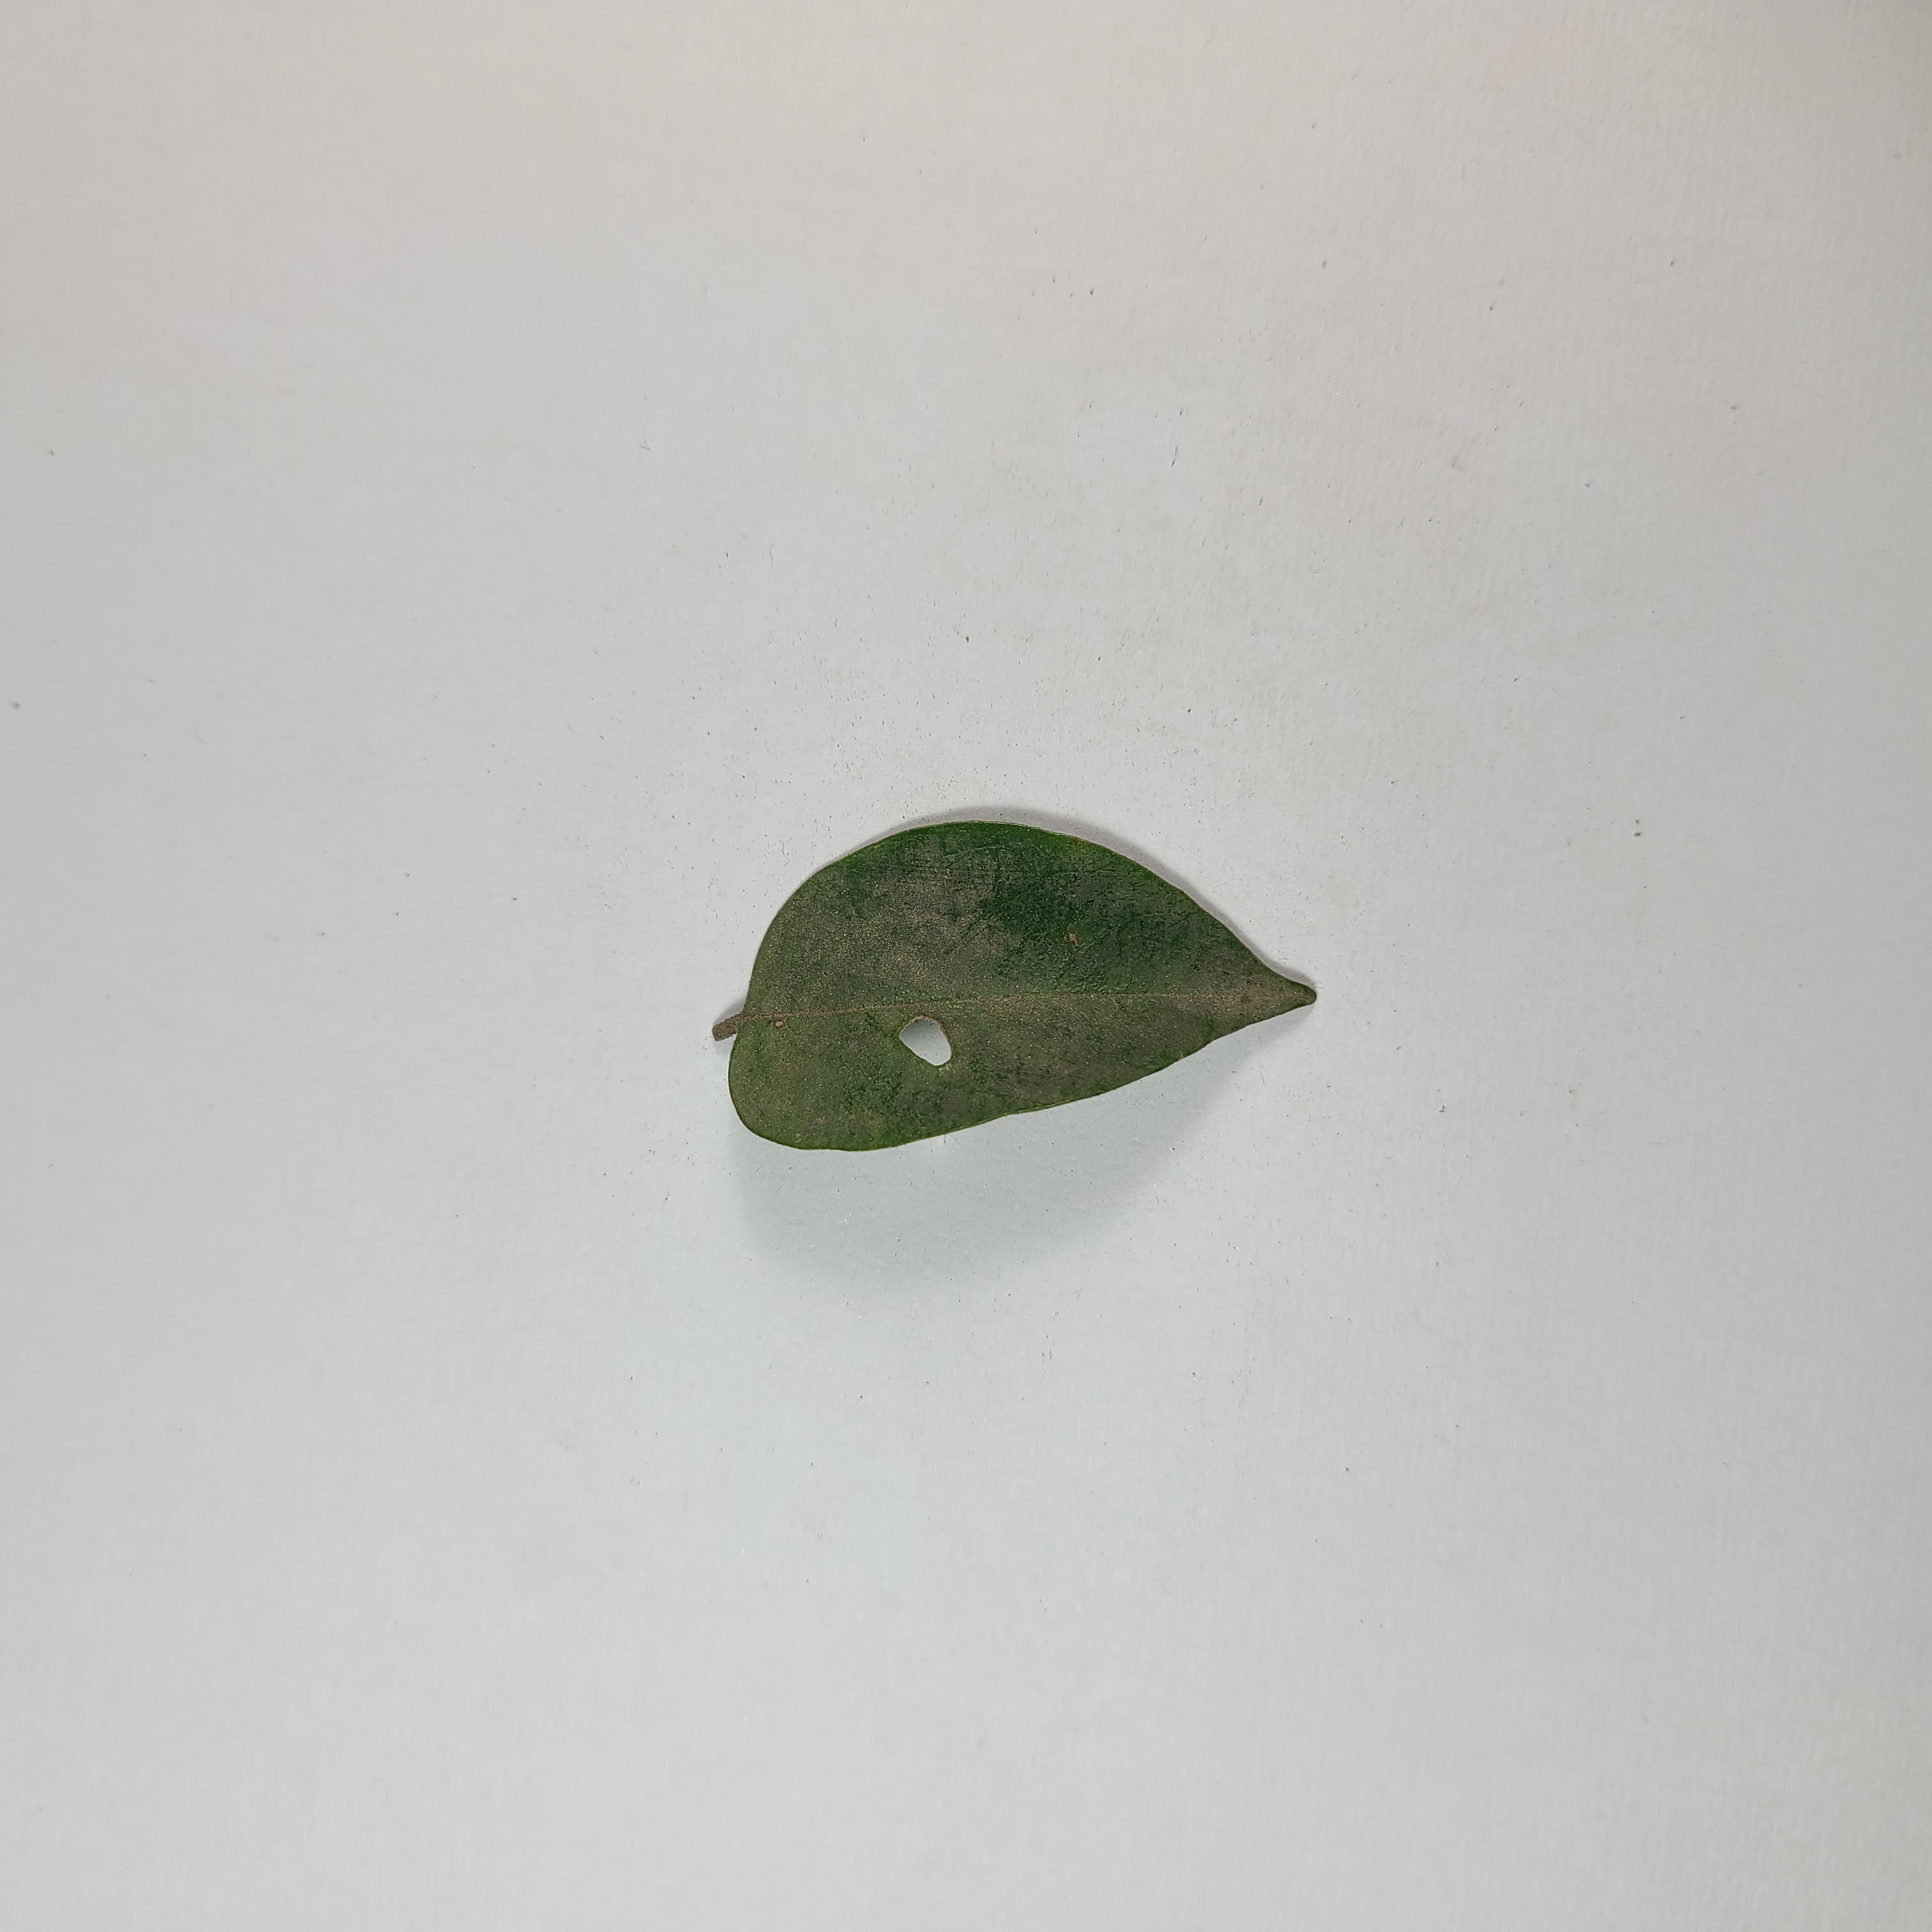
Label: Insect Hole leaves